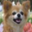
Label: dog